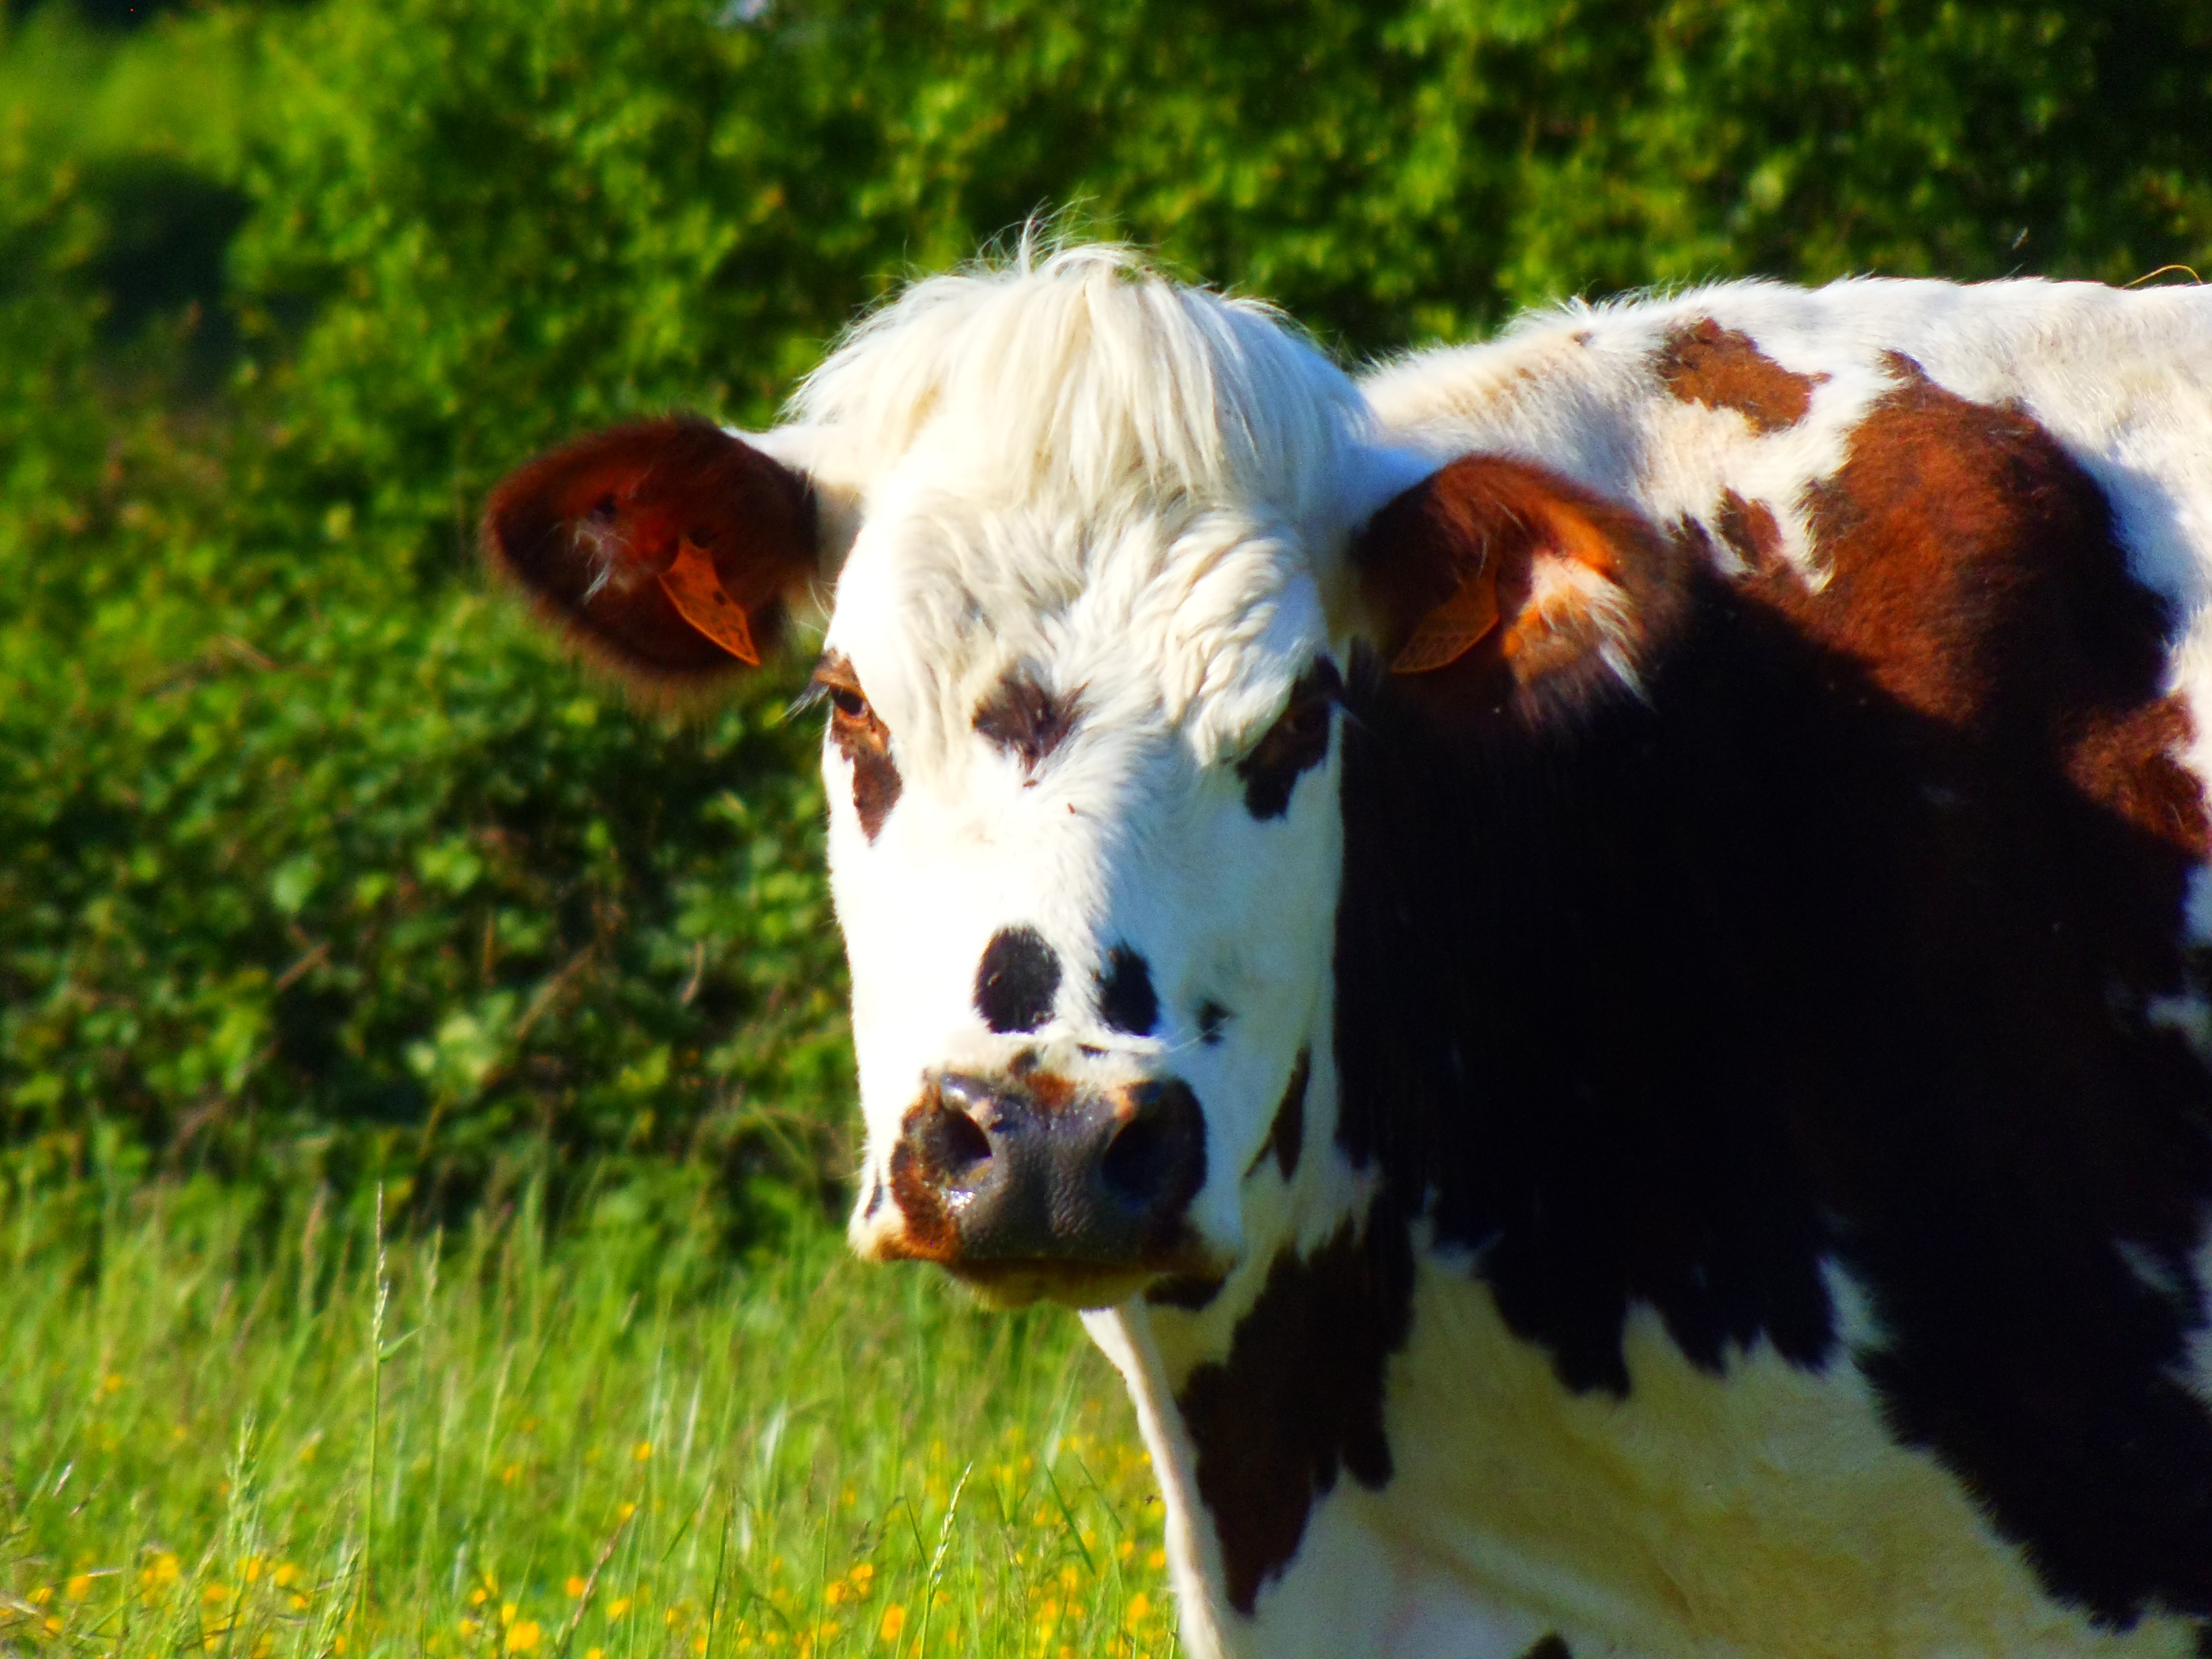
grass, field, farm, meadow, animal, cow, cattle, pasture, grazing, peaceful, mammal, agriculture, fauna, calf, snout, animals, vertebrate, pre, dairy cow, cattle like mammal